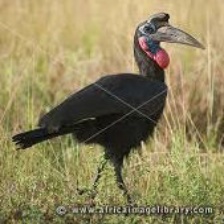
Species: ABYSSINIAN GROUND HORNBILL
Scientific name: BUCORVUS ABYSSINICUS
ImageNet parent category: hornbill